Lady Gaga x Terry Richardson

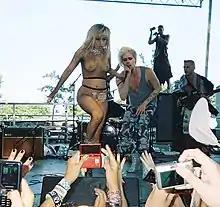
"Lady Gaga x Terry Richardson" includes pictures from Gaga's 2010 performance at Lollapalooza.

"Lady Gaga x Terry Richardson" consists of photos (in black-and-white and in color) that Richardson took of Gaga during a ten-month period, ranging from the singer's performance at Lollapalooza in 2010 to the final shows of her 2009–11 Monster Ball Tour. More than 100,000 pictures were taken during the time period with over 350 appearing in the book. The book also includes a Gaga-written foreword about her relationship with Richardson that doubles as an examination of self. "With Terry, the relationship extends beyond the photograph, and if you're lucky, he will teach you something truly profound about yourself."